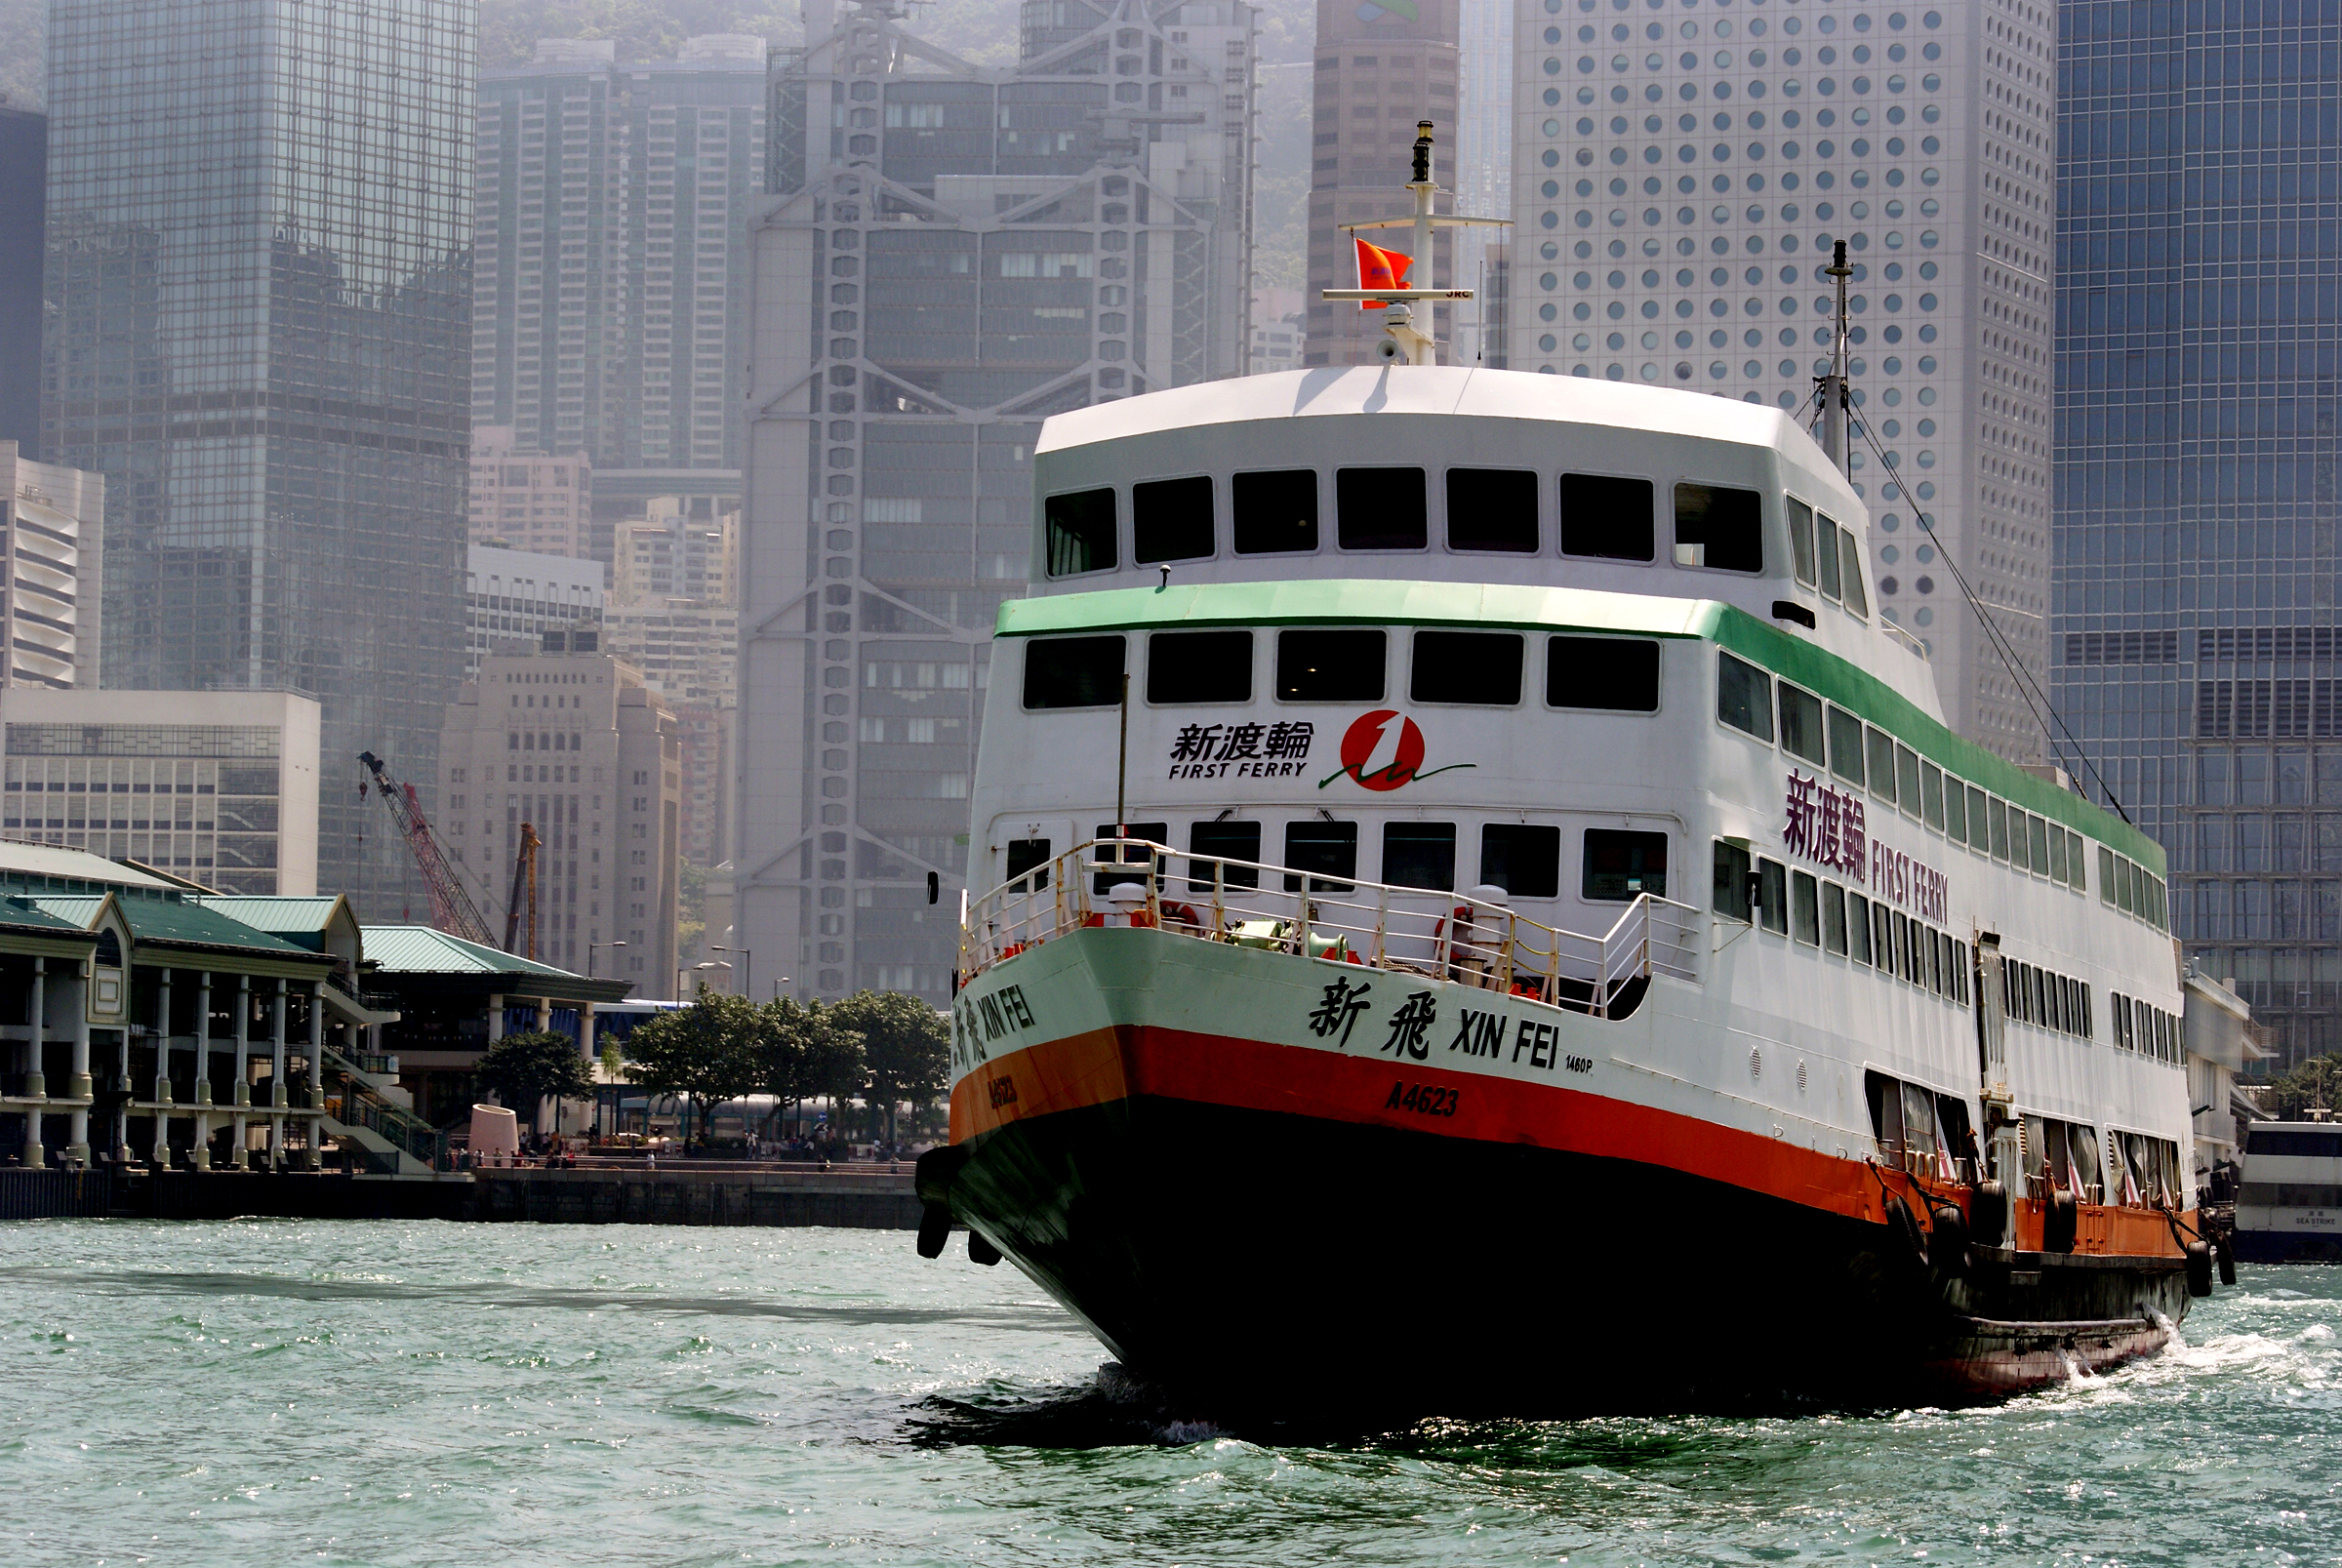
boat, ship, transport, vehicle, harbour, cargo ship, waterway, ferry, boats, tugboat, hongkong, china, ferries, watercraft, watertransport, container ship, motor ship, passenger ship, freight transport